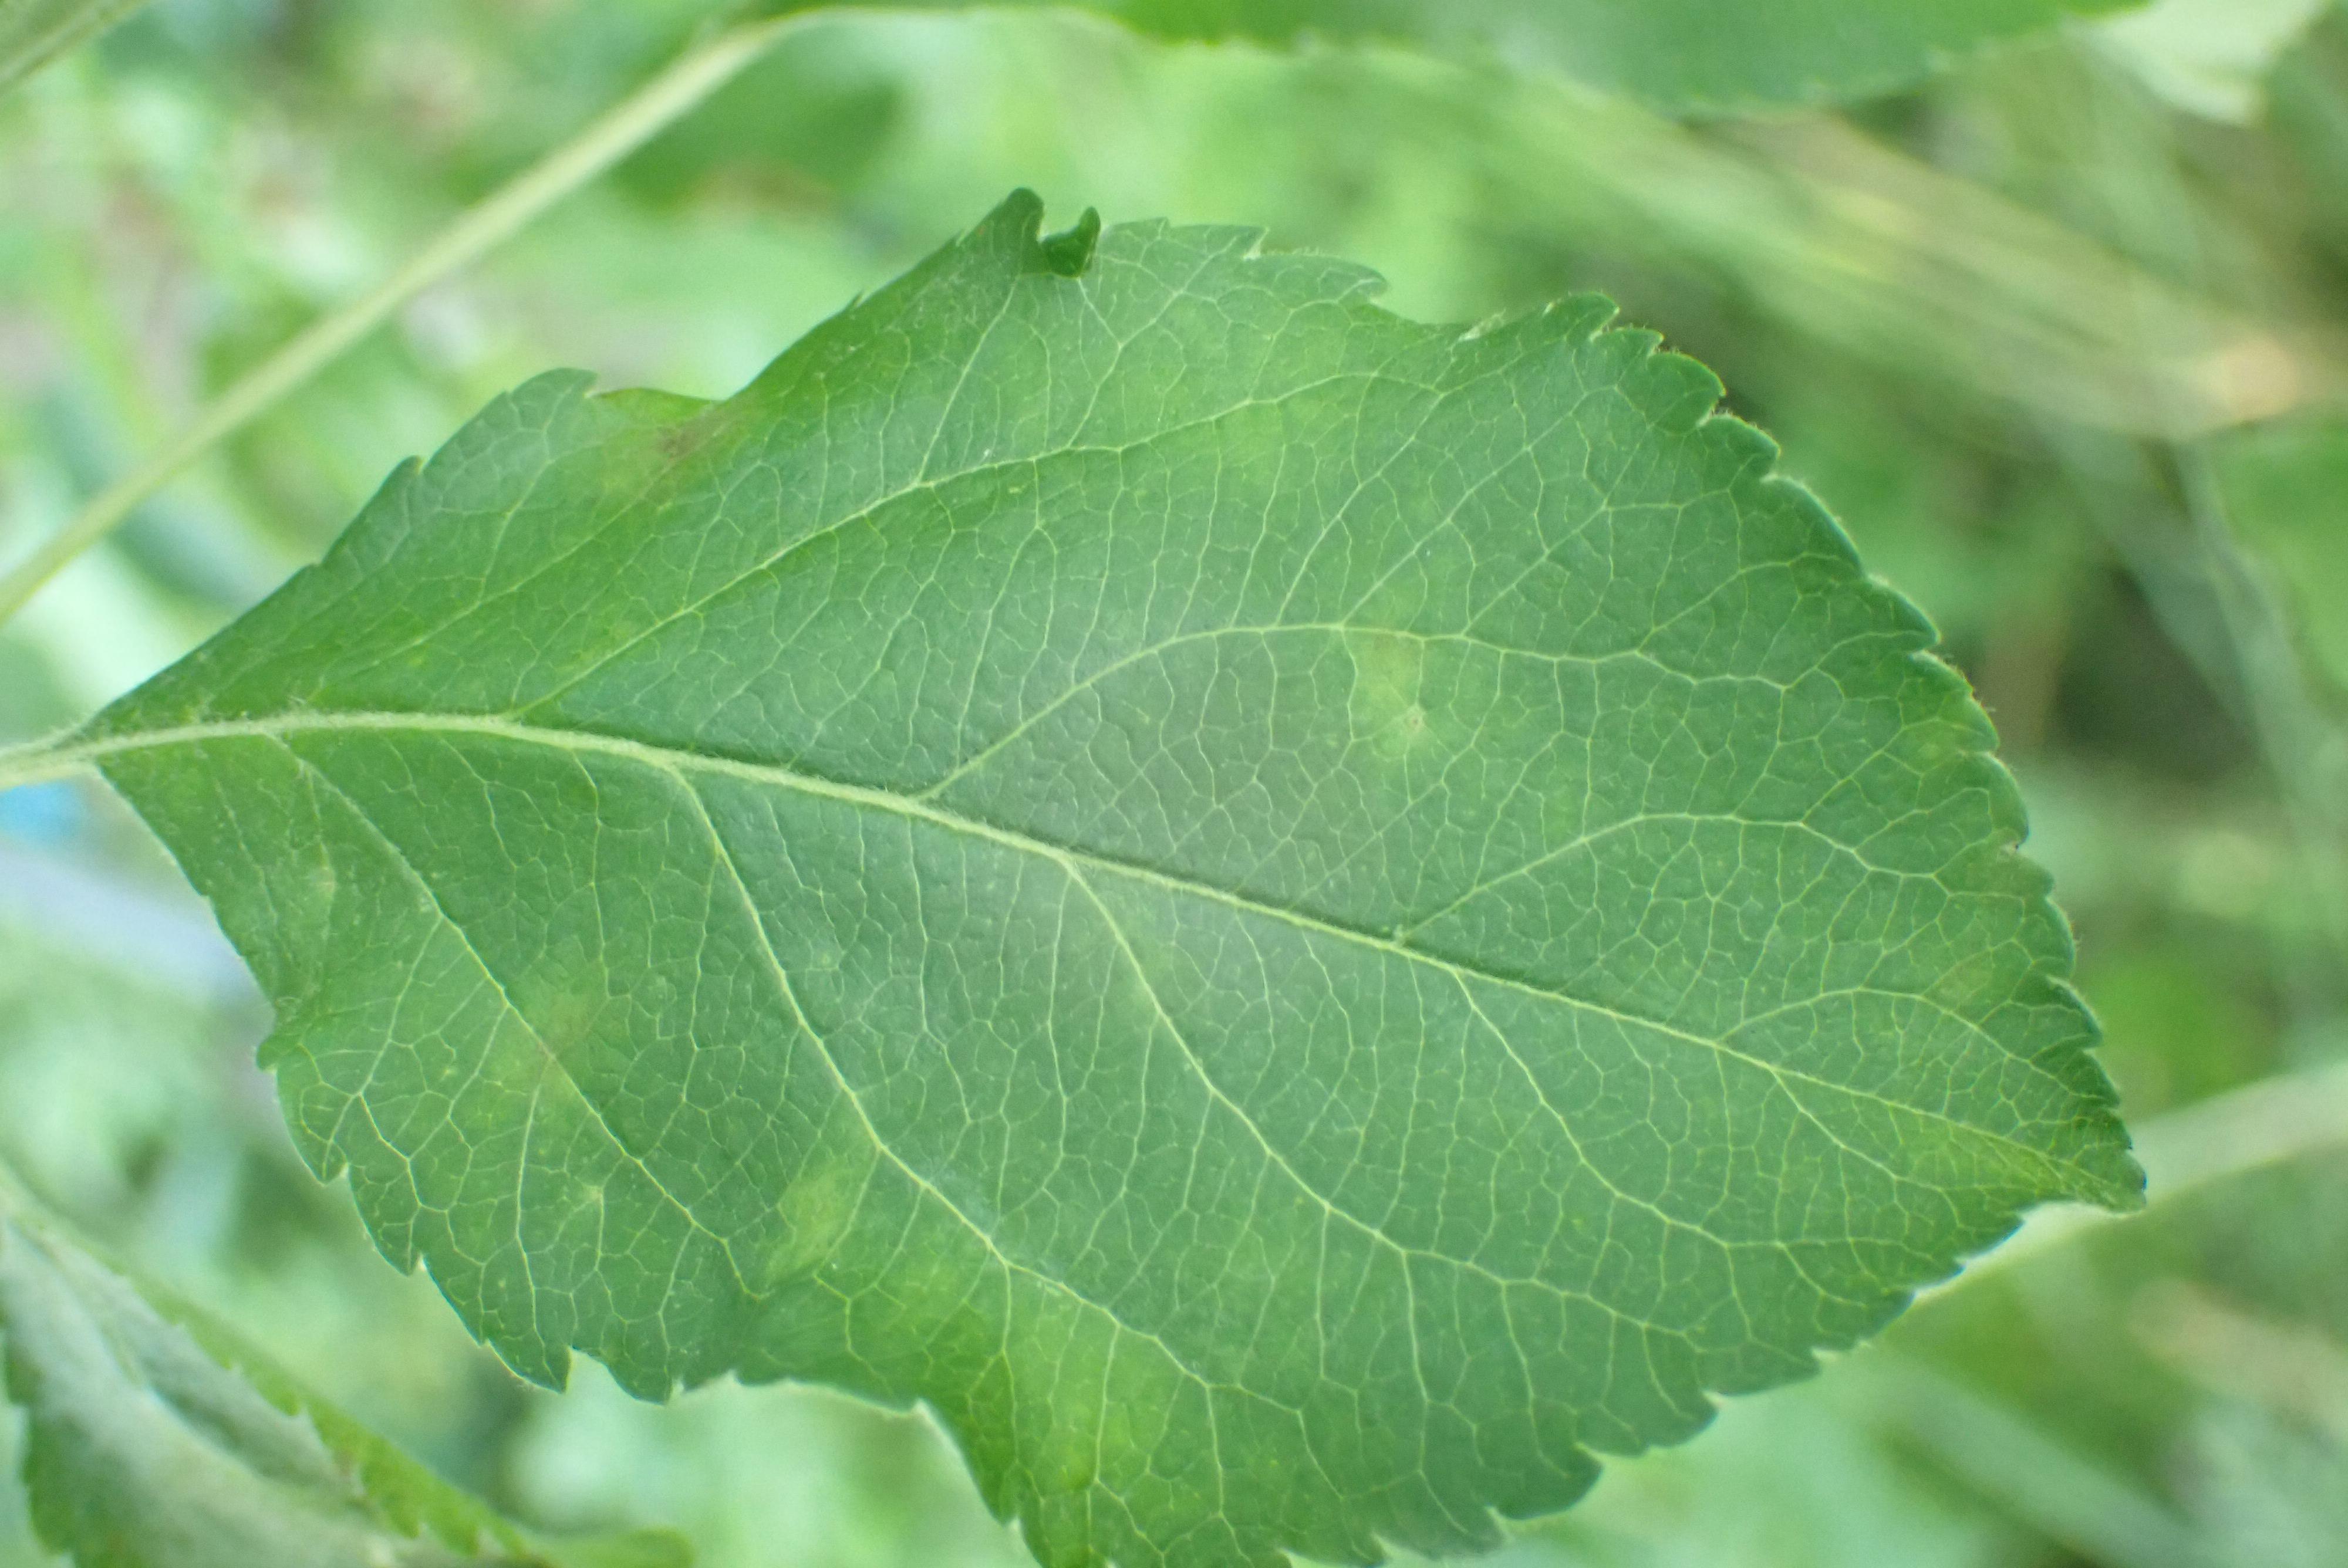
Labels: scab